Cingulate cortex

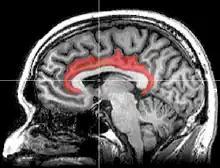
Sagittal MRI slice with highlighting indicating location of the cingulate cortex.

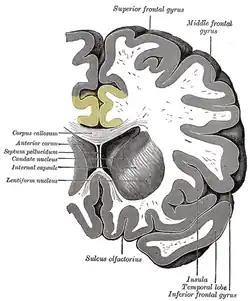
Coronal section of brain. Cingulate cortex is shown in yellow.

The cingulate cortex is a part of the brain situated in the medial aspect of the cerebral cortex. The cingulate cortex includes the entire cingulate gyrus, which lies immediately above the corpus callosum, and the continuation of this in the cingulate sulcus. The cingulate cortex is usually considered part of the limbic lobe.